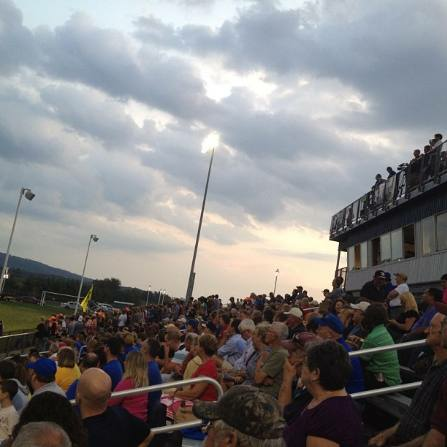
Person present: Yes